Answer in natural language. Which point is closer to the camera taking this photo, point A  or point B? Choose between the following options: B or A
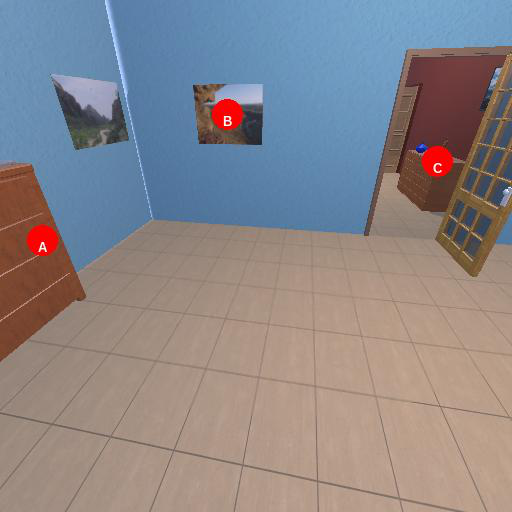
<answer>A</answer>